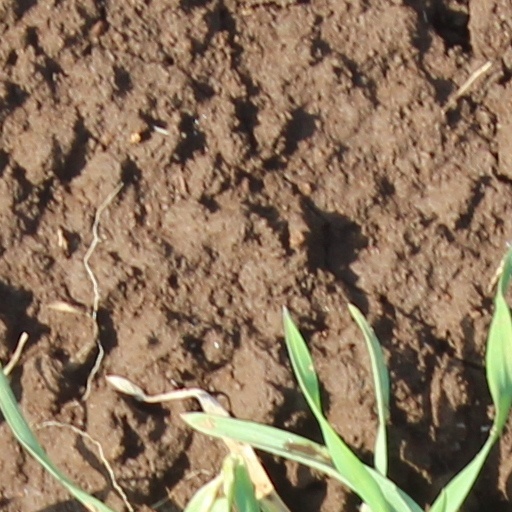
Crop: wheat